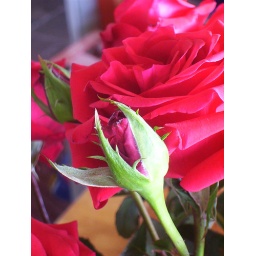
Close-up of a red rose bud in a bunch I bought this morning from the market in Goolwa